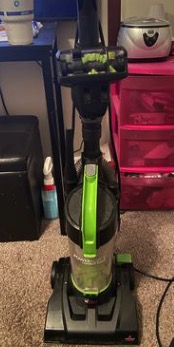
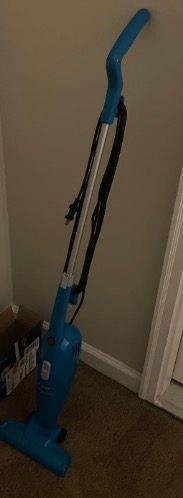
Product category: items_vacuum
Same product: no